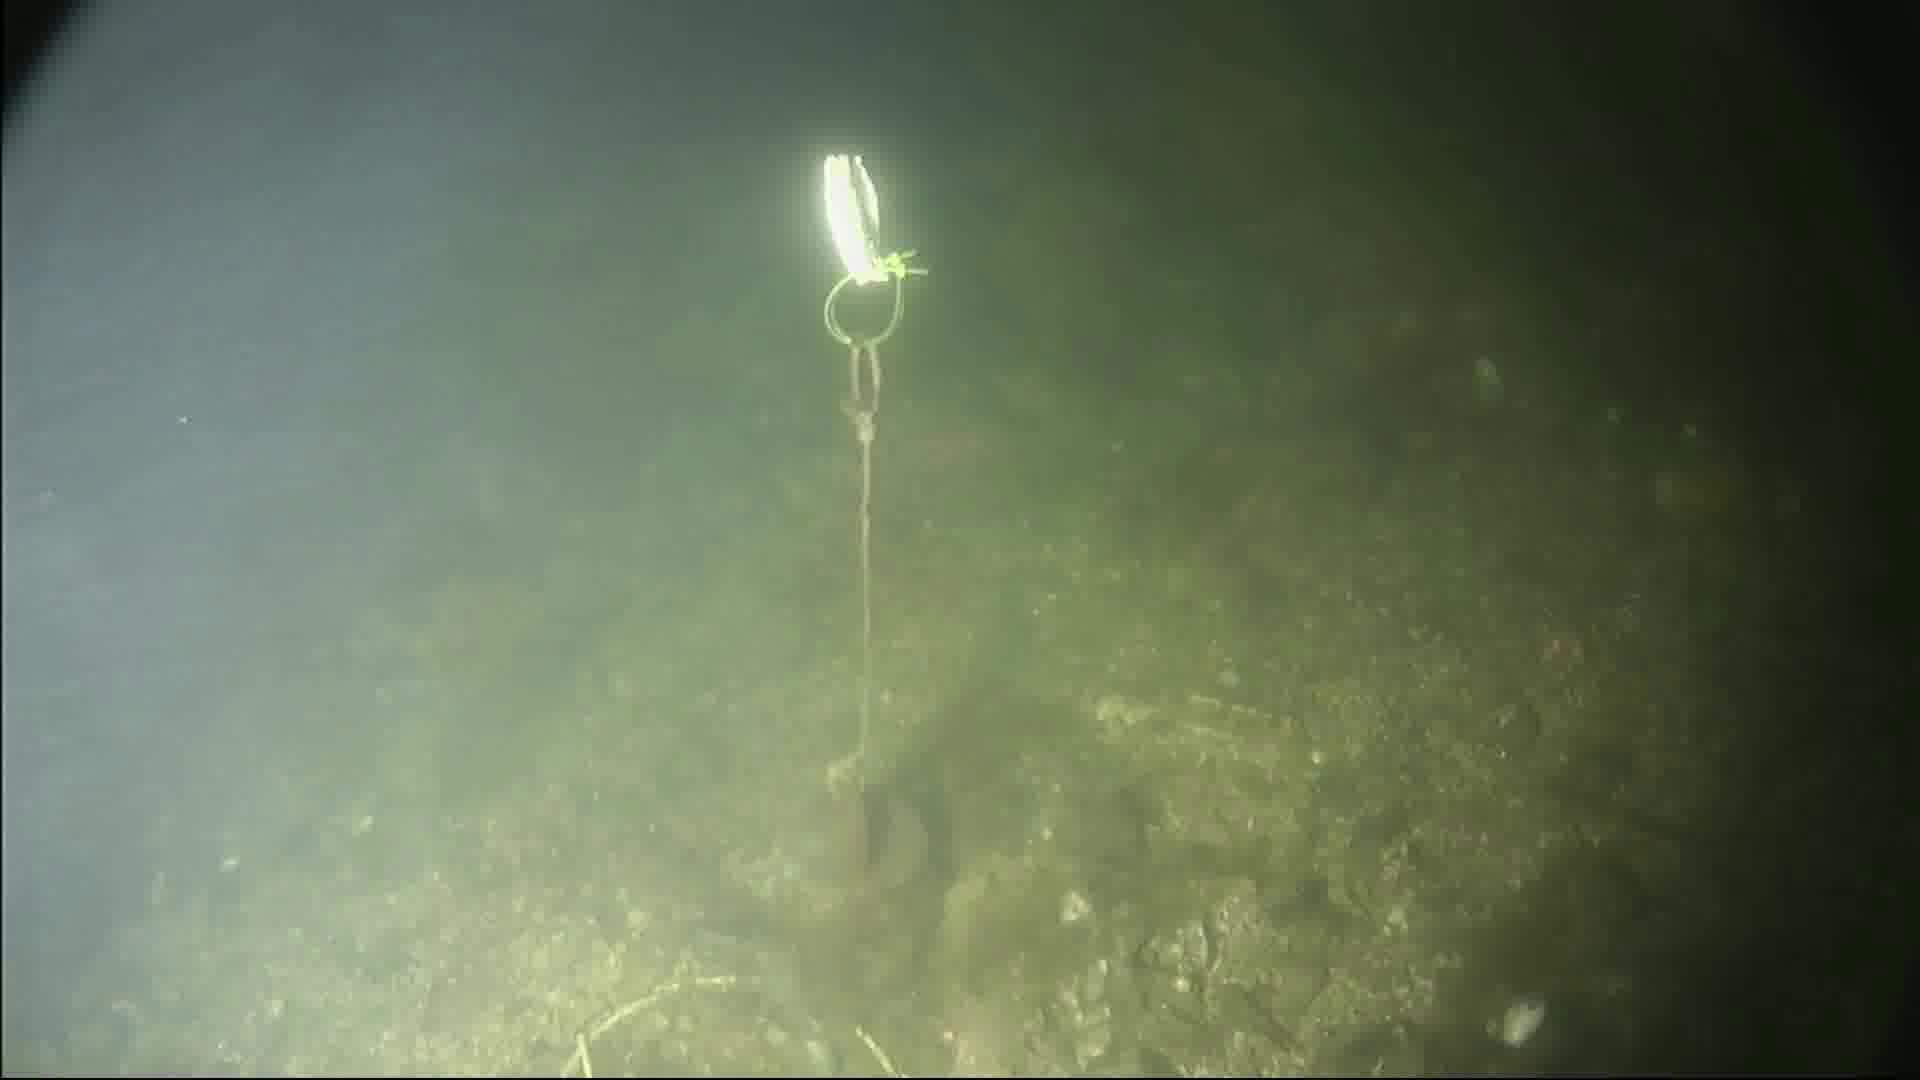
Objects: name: crab